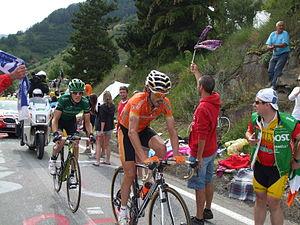
La 19ᵉ étape du Tour de France 2011 s'est déroulée le vendredi 22 juillet 2011 entre Modane et L'Alpe d'Huez. Le Français Pierre Rolland, coéquipier de Thomas Voeckler au sein de l'équipe Europcar, gagne devant les Espagnols Samuel Sánchez et Alberto Contador. Andy Schleck prend la tête du classement général avec 53 secondes d'avance sur son frère aîné Fränk, et 57 secondes sur l'Australien Cadel Evans.
Samuel Sánchez González, né le 5 février 1978 à Oviedo, dans les Asturies, est un coureur cycliste espagnol. Il fait ses débuts professionnels en 2000 au sein de l'équipe espagnole Euskaltel-Euskadi dont il est membre jusqu'à sa disparition en 2013. Il rejoint l'équipe BMC Racing en 2014. Excellent grimpeur, il est l'un des meilleurs descendeurs du peloton de son époque avec Nibali, Evans et Chavanel et ses qualités de puncheur lui permettent de remporter des sprints de groupes d'échappés. Il cible chaque saison deux types d'objectifs et connaît ainsi deux pics de forme: Tour du Pays basque et les classiques ardennaises en avril puis Tour d'Espagne et le Tour de Lombardie en septembre-octobre. Il est notamment devenu champion olympique de la course en ligne 2008, ce titre lui vaut le diminutif affectueux de Samu en Espagne. Il a également remporté le Championnat de Zurich 2006 et cinq étapes du Tour d'Espagne. Il est monté deux fois sur le podium du classement général de cette épreuve, tout en ayant obtenu une deuxième place sur le Tour de France en 2010, une cinquième place en 2011 et une 6ᵉ place en 2008.